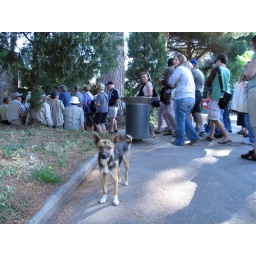
street dog in pompeii